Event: Nepal Earthquake
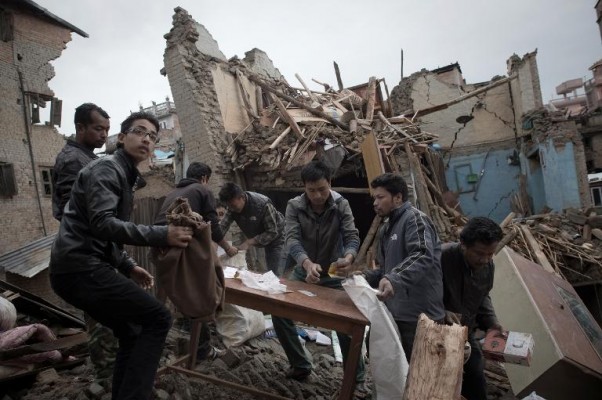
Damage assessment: damage